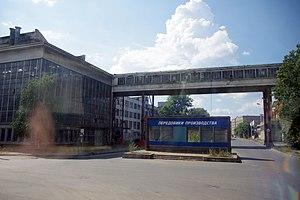
La Zavod Imeni Likhatchiova, plus connue sous son acronyme ZIL, est un constructeur automobile soviétique, puis russe. Il produit des camions et des bus ainsi que des voitures de luxe autrefois réservées aux dignitaires du pays. La conception de ces dernières est très ancienne et leur diffusion extrêmement confidentielle. L'entreprise a également fabriqué des véhicules militaires.